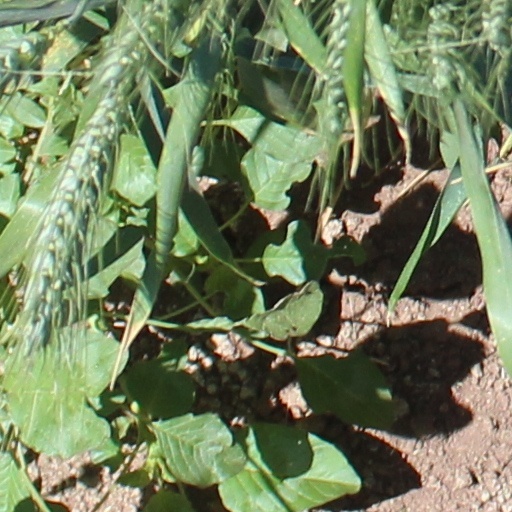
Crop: wheat